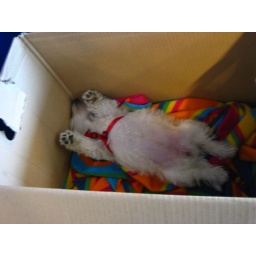
sleeping in a box